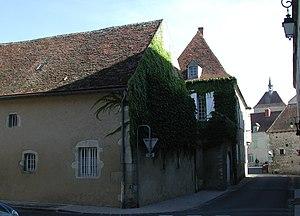
Ébreuil (Allier). Maison du XVe siècle. Communs et façade sur la rue Notre-Dame.
Ébreuil est une commune française, située dans le département de l'Allier en région Auvergne-Rhône-Alpes.